Boyfriends and Girlfriends

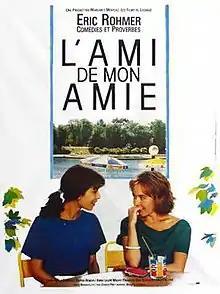
Theatrical release poster

Boyfriends and Girlfriends (also known as My Girlfriend's Boyfriend) is a 1987 French romantic comedy-drama film written and directed by Éric Rohmer. The film stars Emmanuelle Chaulet, Sophie Renoir, Anne-Laure Meury, François-Éric Gendron and Éric Viellard. It is the sixth and final instalment in Rohmer's "Comedies and Proverbs" series. The title literally means the (male) friend of my (female) friend, or perhaps the boyfriend of my girlfriend: it echoes the proverb "Les amis de mes amis sont mes amis" ("My friend's friend is my friend").